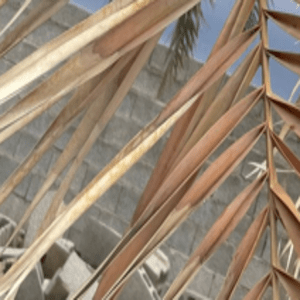
Label: Magnesium Deficiency